Bird nest

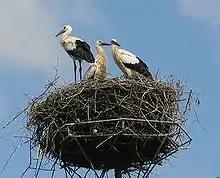
A human-made nest platform in Poland built as a conservation measure and to prevent storks disrupting electricity supplies through nesting on pylons. Three young white storks are on the top of the nest and two Eurasian tree sparrows are perching on the side of the nest.

Though most birds nest individually, some species—including seabirds, penguins, flamingos, many herons, gulls, terns, weaver, some corvids and some sparrows—gather together in sizeable colonies. Birds that nest colonially may benefit from increased protection against predation. They may also be able to better use food supplies, by following more successful foragers to their foraging sites.